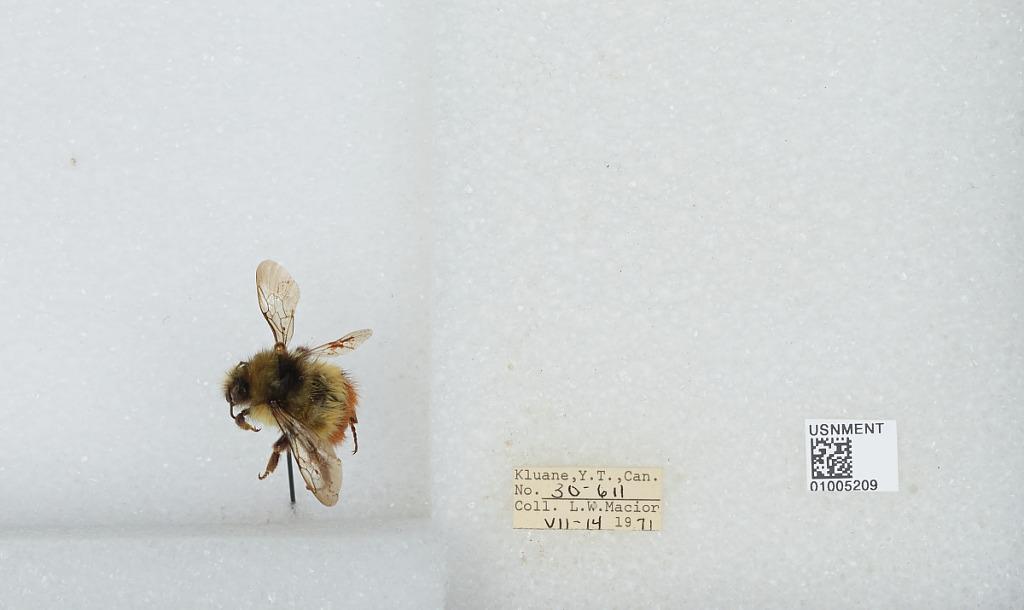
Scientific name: Bombus (Pyrobombus) flavifrons Cresson
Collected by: L. Macior
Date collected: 1971-7-14
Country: Canada
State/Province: Yukon Territory
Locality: Kluane
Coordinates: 60.75, -139.5